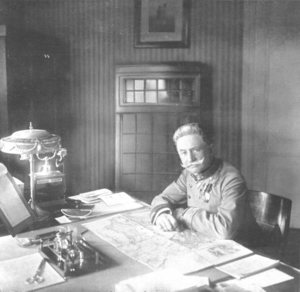
Franz Conrad von Hötzendorf / Levned / 1. verdenskrig
Conrad ved kortbordet, 1914
Grev Franz Xaver Joseph Conrad von Hötzendorf var en østrigsk officer og generalstabschef for den østrig-ungarske hær og flåde under julikrisen i 1914 som førte til udbruddet af 1. verdenskrig.